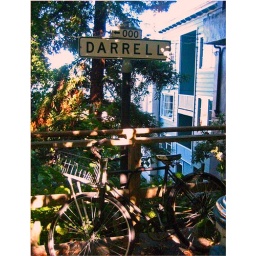
Filbert Steps near the cross street of Montgomery